Krk

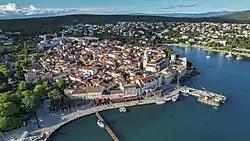
Town of Krk

When the Venetians conquered Krk for the second time in 1118, the local noble family, the unknown Dujams, received Krk as part of a pact with Venice, and they became Counts. When Dujam died in 1163, Venice allowed his sons to make their position hereditary, after a payment of 350 Byzantine gold pieces as tax. In a short time the Krk Counts became so powerful, that at one time from 1244 to 1260, Venice rescinded their authority. This failed to impede their rise, however. They increased economic exploitation, but they also endeavoured to strengthen old traditions and rights with various statutes (the Vinodol Code 1288 and the Vrbnik Statute, 1388). Dujam's youngest son, who died in 1209, succeeded in extending his authority to the mainland, began to serve the Croatian-Hungarian King and received the district of Modruš. Due to his economic strength and social standing, his opponents fought each other for his favour. The Counts became so strong that no power could threaten them (until the Turks). Members of his family were leaders in Split, Trogir and Senj, and from 1392 one of them (Ivan V), became a Croatian-Dalmatian Ban. In 1430 they took the surname Frankopan (Frangipane), claiming to have Roman origins. That year they adopted a coat of arms showing two lions breaking a piece of bread (Latin: frangere panem, break bread). From 1449, the descendants of Nikola IV founded eight branches of his family, and together with the Zrinski Counts were the ruling feudal family in the whole of Croatia right up to 1671. The Frankopans produced seven Croatian Bans, and many of them were patrons of Croatian artists.